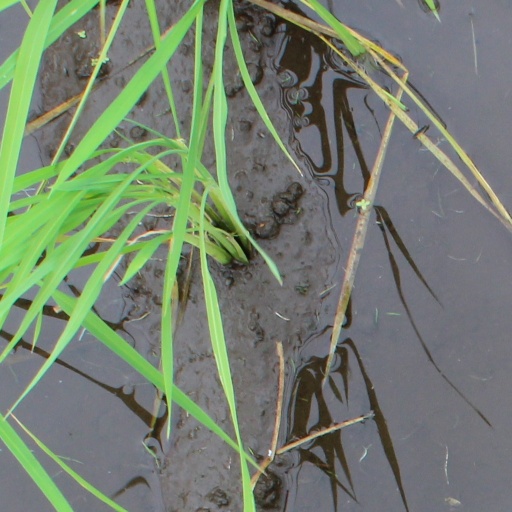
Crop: rice